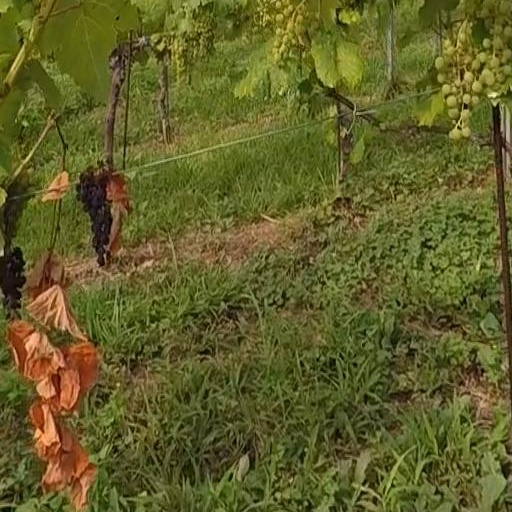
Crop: grape